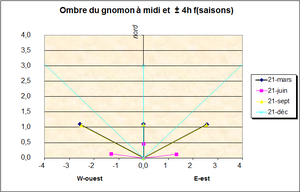
Traces de l'ombre d'un gnomon à midi et ± 4 h (8 h et 16 h) pour une latitude de ±48° N.
Un gnomon est un instrument astronomique qui visualise par son ombre les déplacements du Soleil sur la voûte céleste.